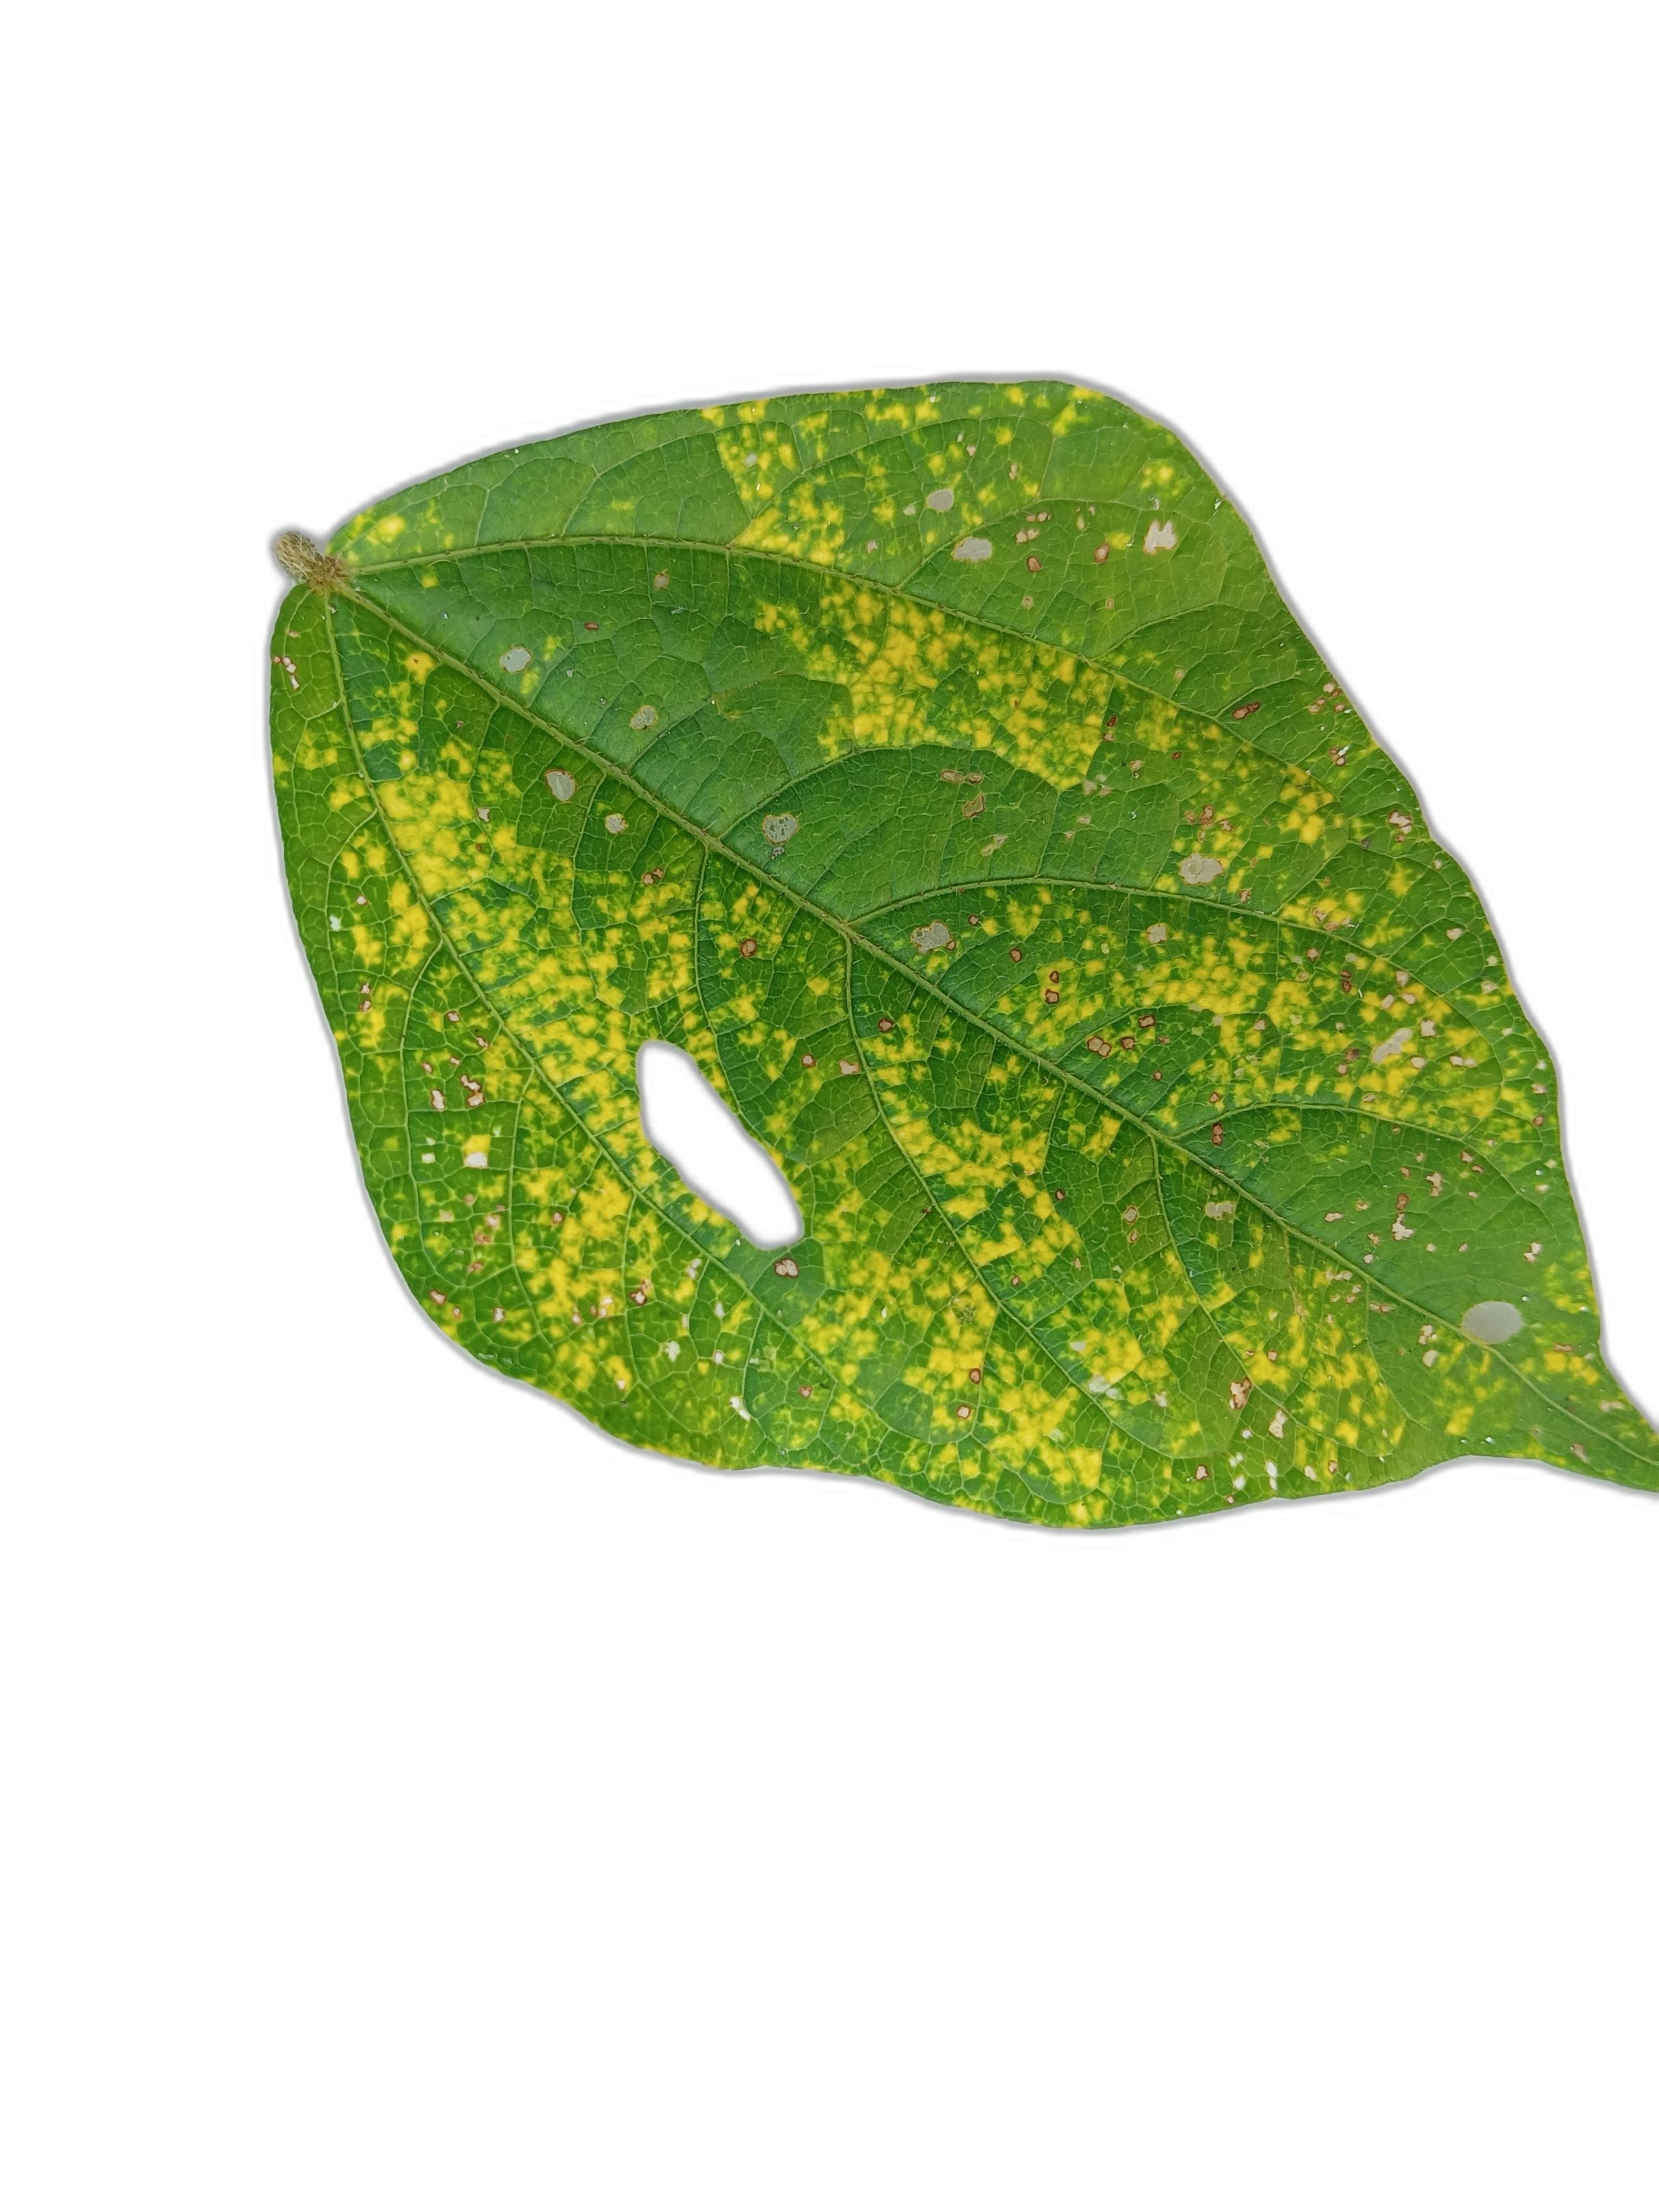
Label: Yellow Mosaic